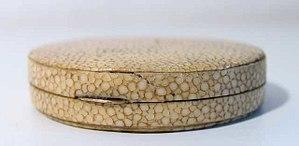
Le galuchat est un cuir de poisson cartilagineux utilisé depuis longtemps en ébénisterie, gainerie, et plus récemment en maroquinerie.
Parfois appelé cuir bleu ou cuir mou, le cuir brut, est constitué de peau crue, brute, non traitée, non tannée.